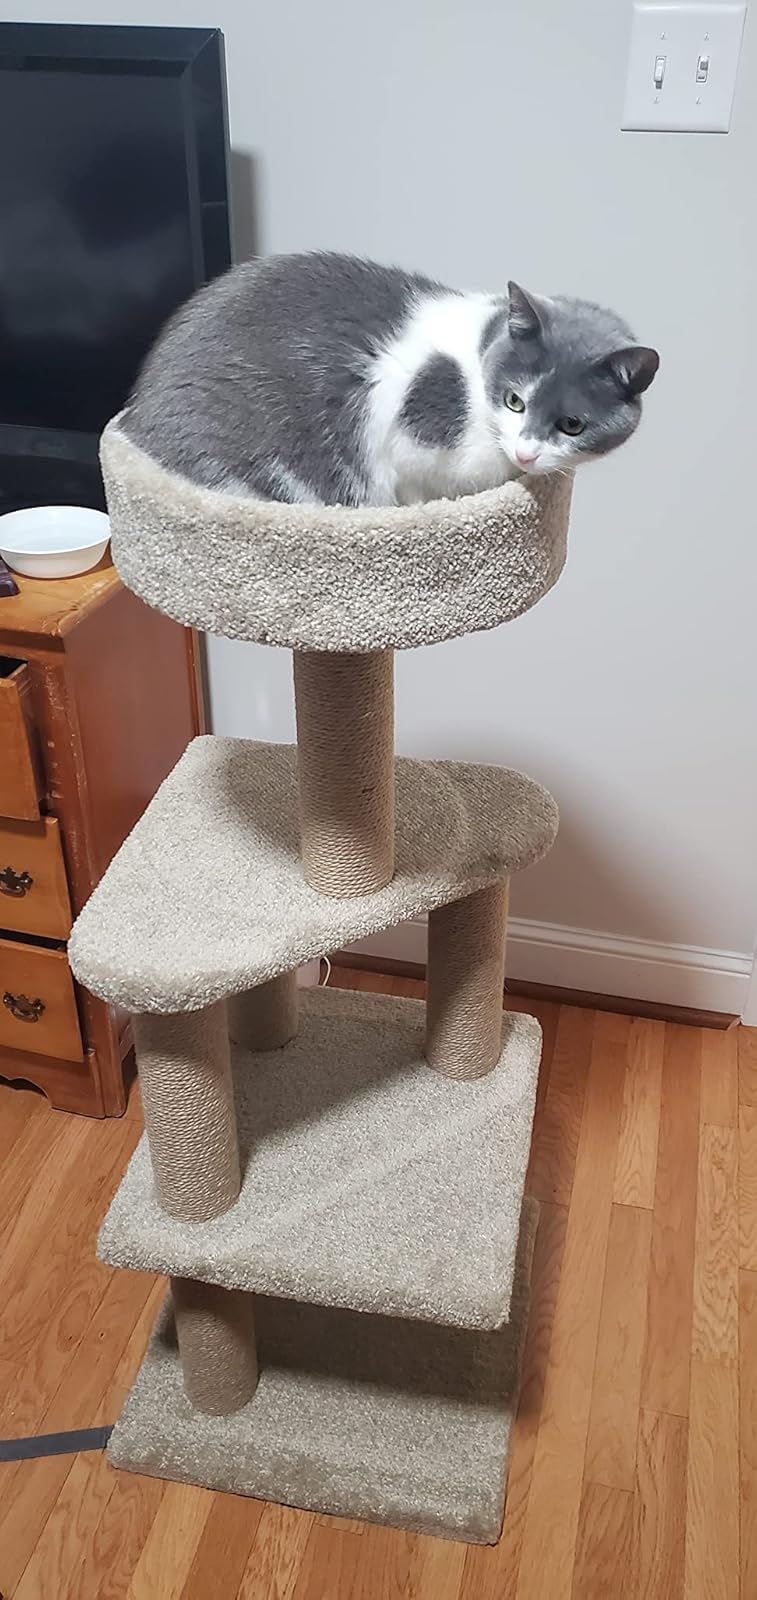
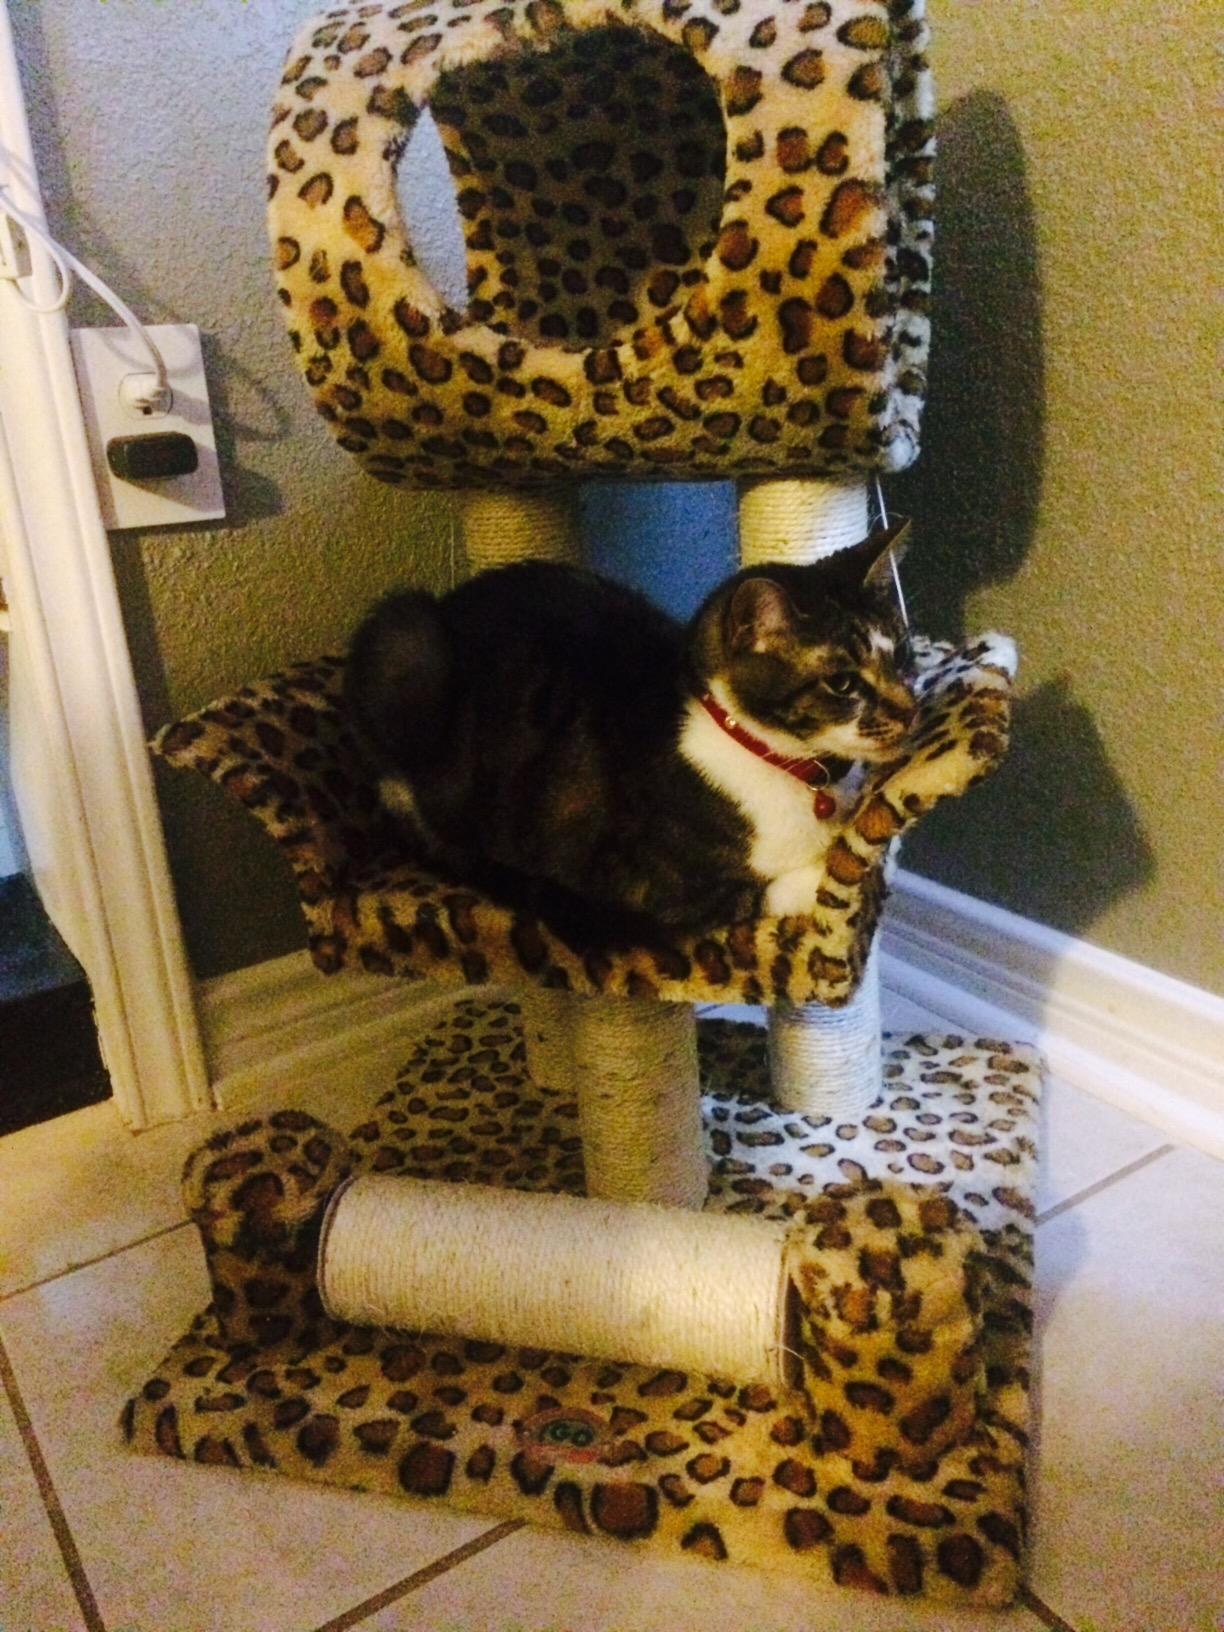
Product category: items_cat tree
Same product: no